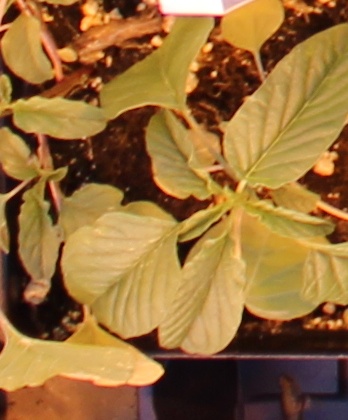
Label: Palmer Amaranth